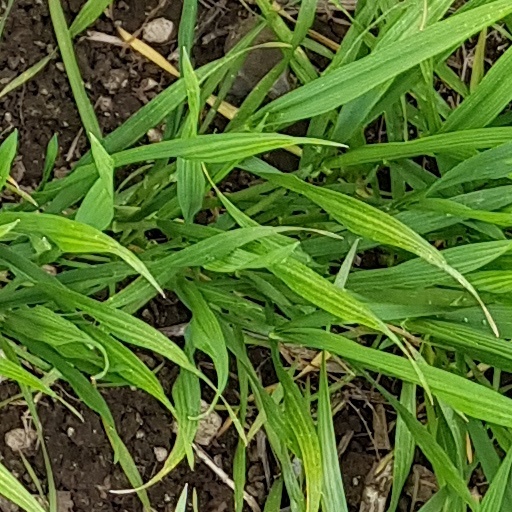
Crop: wheat